West Eighth Street–New York Aquarium station

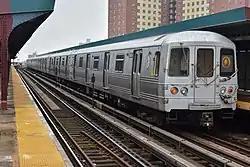
An R46 Q train on the upper level

The station, originally identified as Coney Island–West Eighth Street, replaced the Culver Depot, the surface terminus of the Brighton Beach and Culver Lines. The new station consisted of a two-level elevated line, with two tracks and two side platforms on each level. Brighton service began serving the station on June 13, 1919, with Brighton Local trains using the lower level and Brighton Express trains (when operated) using the upper level. On May 1, 1920, Culver trains began sharing the lower level with the Brighton Line.